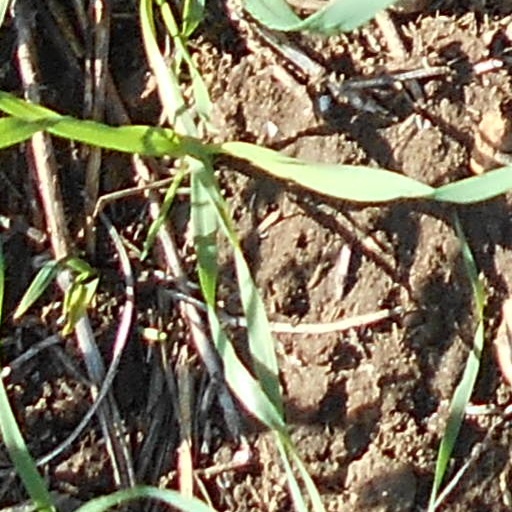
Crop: wheat